2018 Japan Series

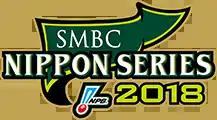

The 2018 Japan Series (known as the "SMBC Nippon Series 2018" for sponsorship reasons) was the championship series of Nippon Professional Baseball's (NPB) 2018 season. The 69th edition of the Japan Series, it was a best-of-seven playoff between the Fukuoka SoftBank Hawks, the Pacific League's (PL) Climax Series champion and defending Japan Series champions, and the Hiroshima Toyo Carp, the Central League's (CL) Climax Series champion. The Hawks defeated the Carp, 4–1–1, in six games, to win their second consecutive Japan Series championship and their fifth in eight years.